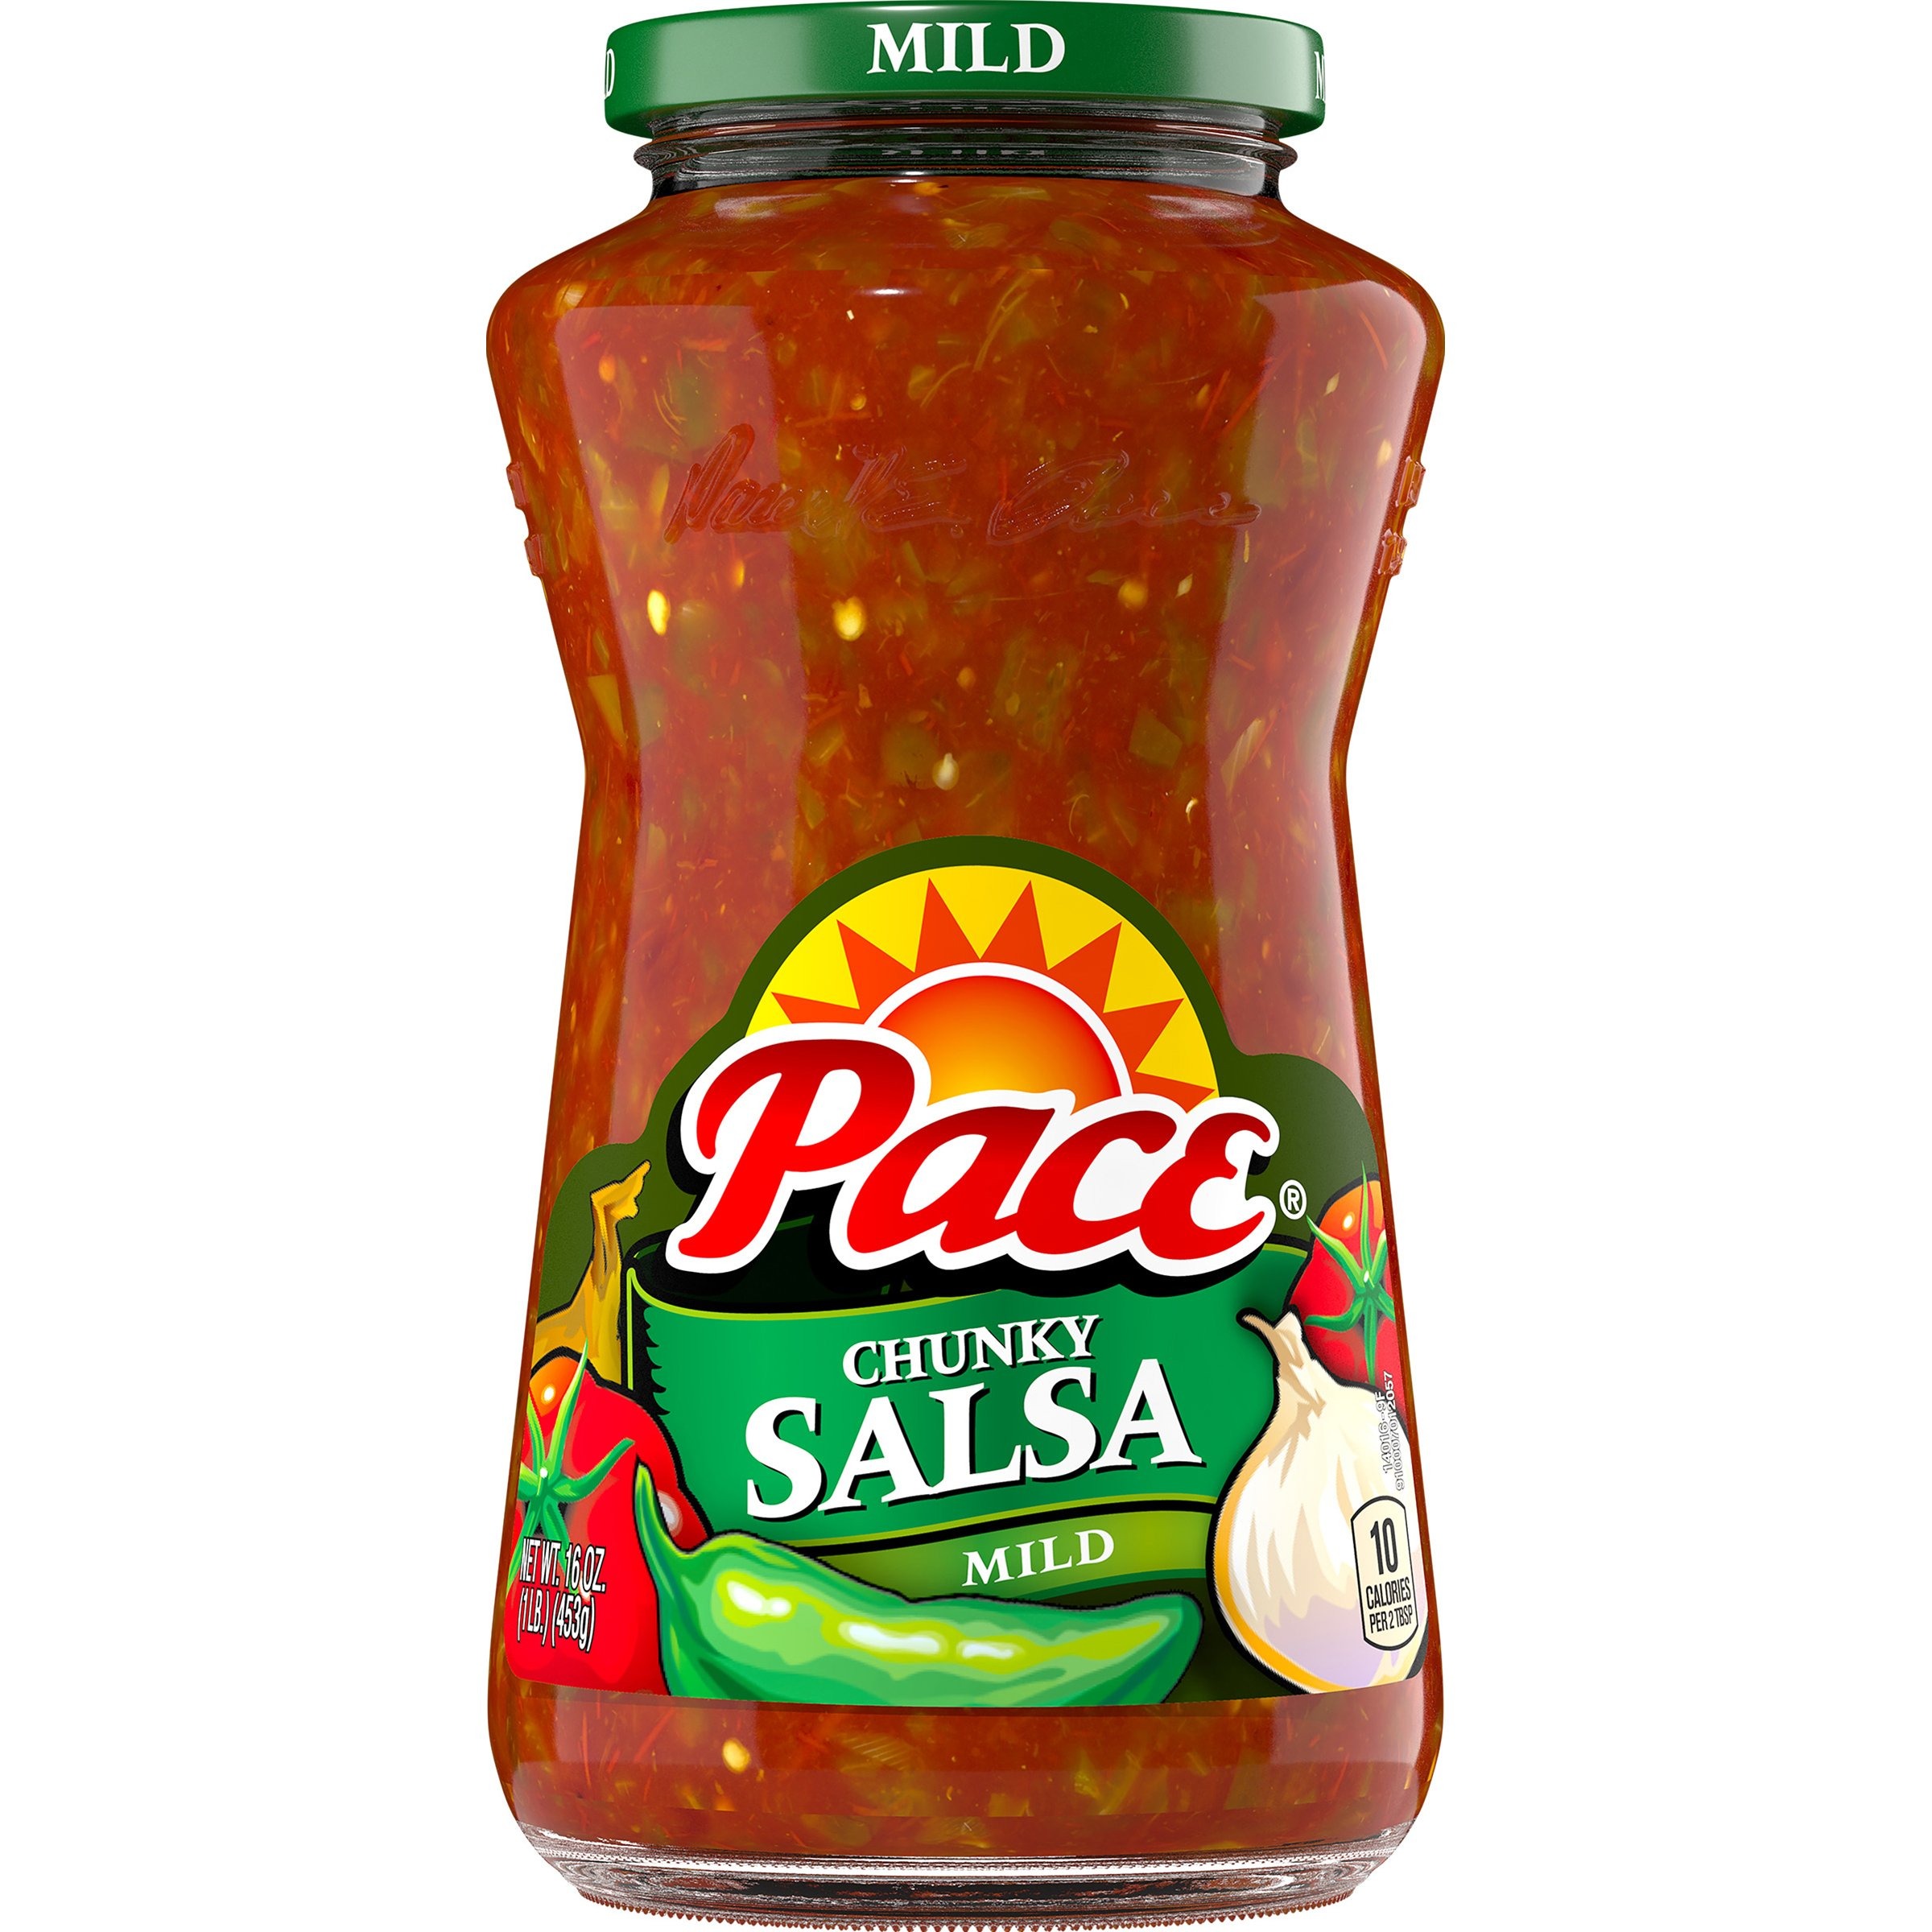
Item Name: Pace Chunky Salsa, Mild, 16 Ounce
Bullet Point 1: Mild salsa packed with Southwest flavor, made with tomatoes, hand-picked jalapeno peppers and onions
Bullet Point 2: Each 16 oz. jar has about 14 servings
Bullet Point 3: Add on top of any dish with easy-to-pour jar, perfect for Taco Night!
Bullet Point 4: Simply pair with tortilla chips or use on top of dishes such as eggs and chicken
Bullet Point 5: Gluten Free
Value: 16.0
Unit: ounce

Price: 3.99